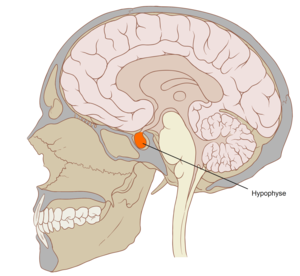
Emplacement de l'Hypophyse. Español: Posición de la glándula pituitaria (también llamado hipófisis) Italiano: Posizione della ghiandola pituitaria (o ipofisi).
L’hypophyse ou glande pituitaire est une glande endocrine qui secrète de nombreuses hormones.